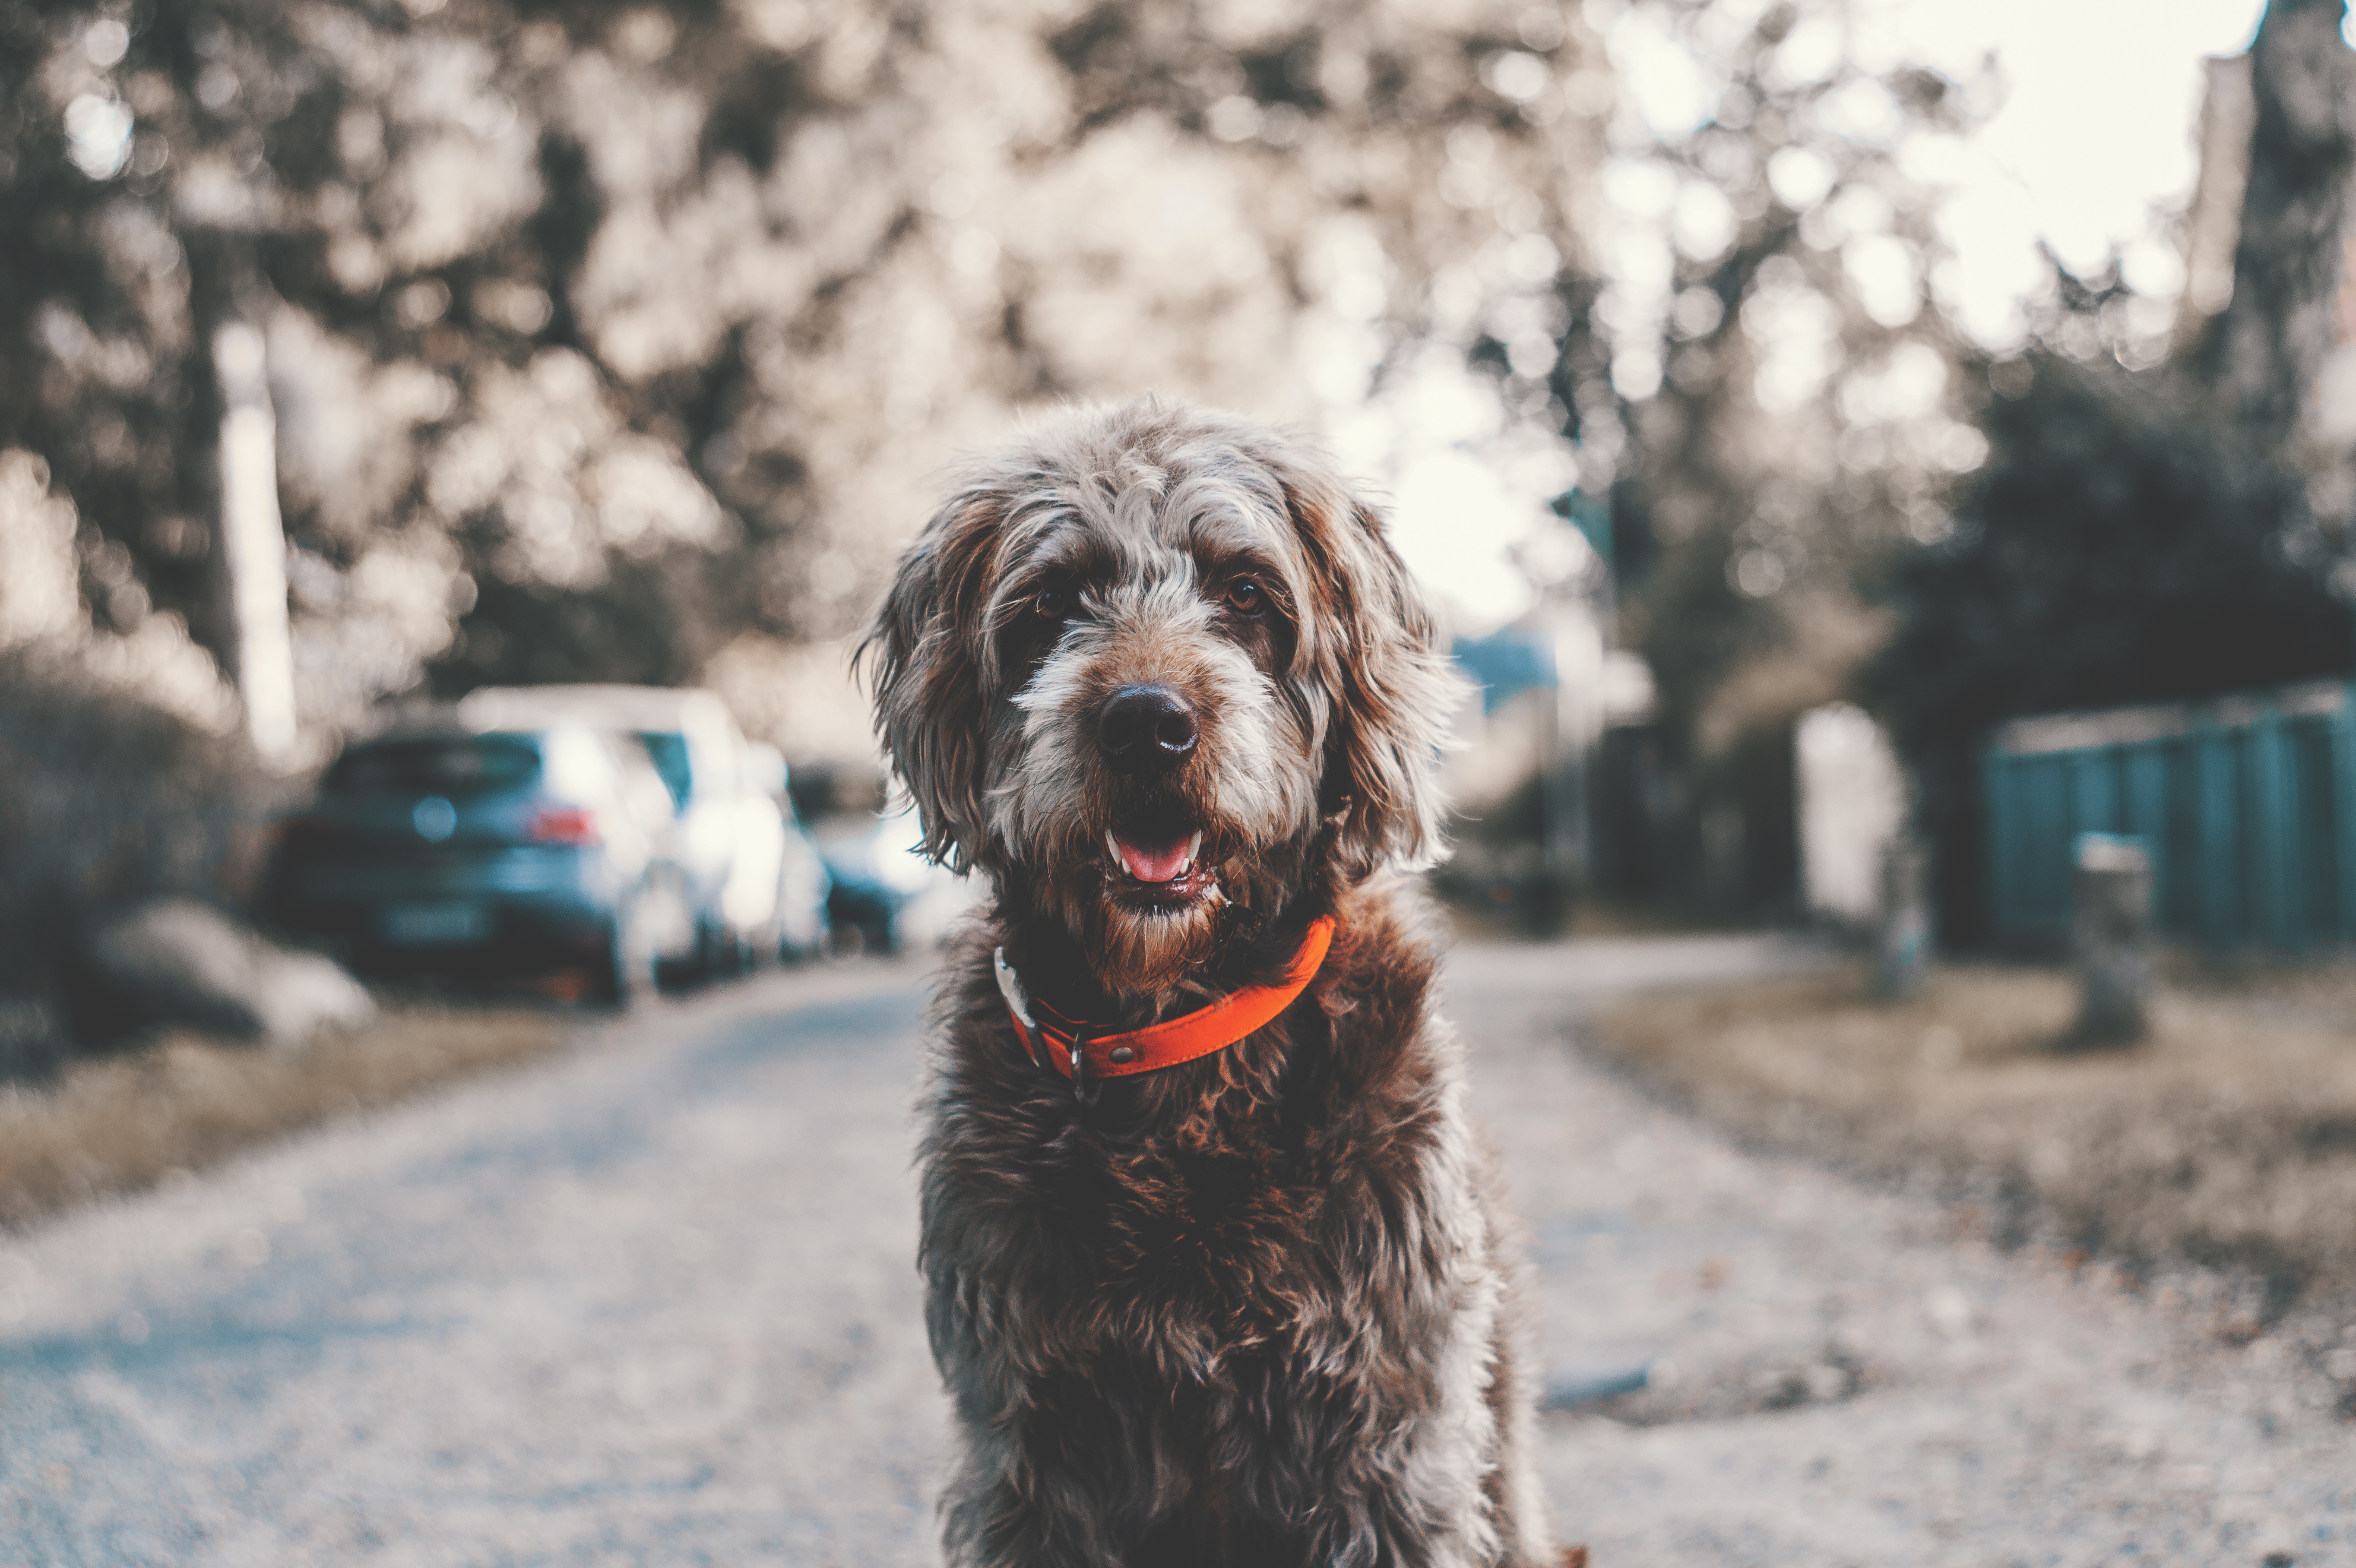
snow, dog, animal, cute, canine, pet, mammal, vertebrate, adorable, dog like mammal, dog crossbreeds